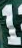
Number: 1